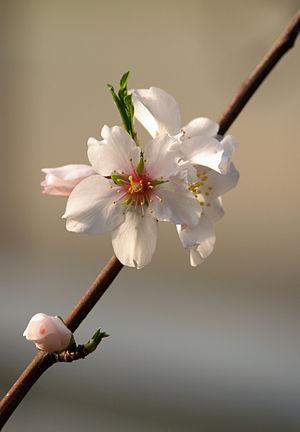
Fleur d'amandier (Prunus dulcis)
L'amandier est une espèce d'arbres de la famille des Rosaceae, dont les fleurs d'un blanc rosé, apparaissent avant les feuilles. C'est le premier arbre fruitier à fleurir à la fin de l'hiver, une période où il peut geler encore le matin. Il produit un fruit charnu à noyau dont la chair devient sèche à maturité et s’ouvre en deux valves, libérant un noyau contenant une amande comestible.